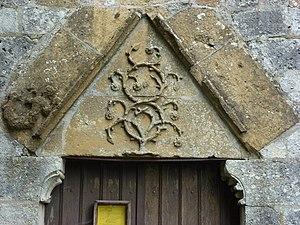
L'église Saint-Martin est une église située à Raillicourt, en France.